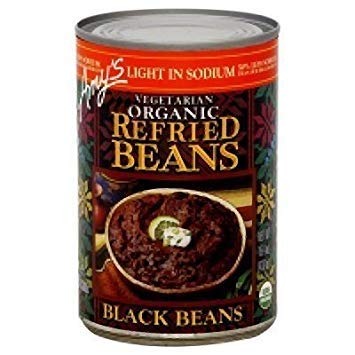
Item Name: Amy's Light In Sodium Organic Refried Black Beans, 15.4-Ounce Cans
Value: 15.4
Unit: Fl Oz

Price: 5.19